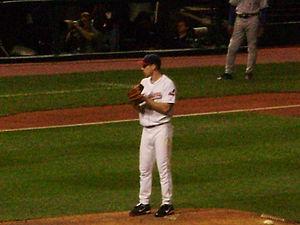
La Saison 2008 des Indians de Cleveland est la 108ᵉ saison en ligue majeure pour cette franchise qui défendait son titre de division centrale de la Ligue américaine. Touchés par les longues blessures de plusieurs joueurs cadres tels Hafner, Westbrook, Carmona et Martinez, les Indians terminent au troisième rang de l'AL Central avec 81 victoires pour 81 défaites. Cliff Lee remporte le Trophée Cy Young du meilleur lanceur de la Ligue américaine.